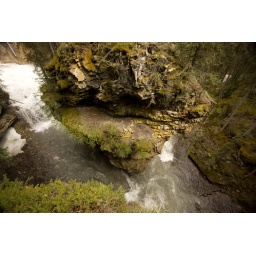
tried to wide angle the river going around the outcrop of rock its really crazy to look at!